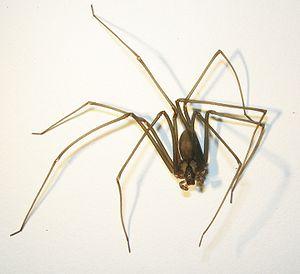
Loxosceles foutadjalloni est une espèce d'araignées aranéomorphes de la famille des Sicariidae.